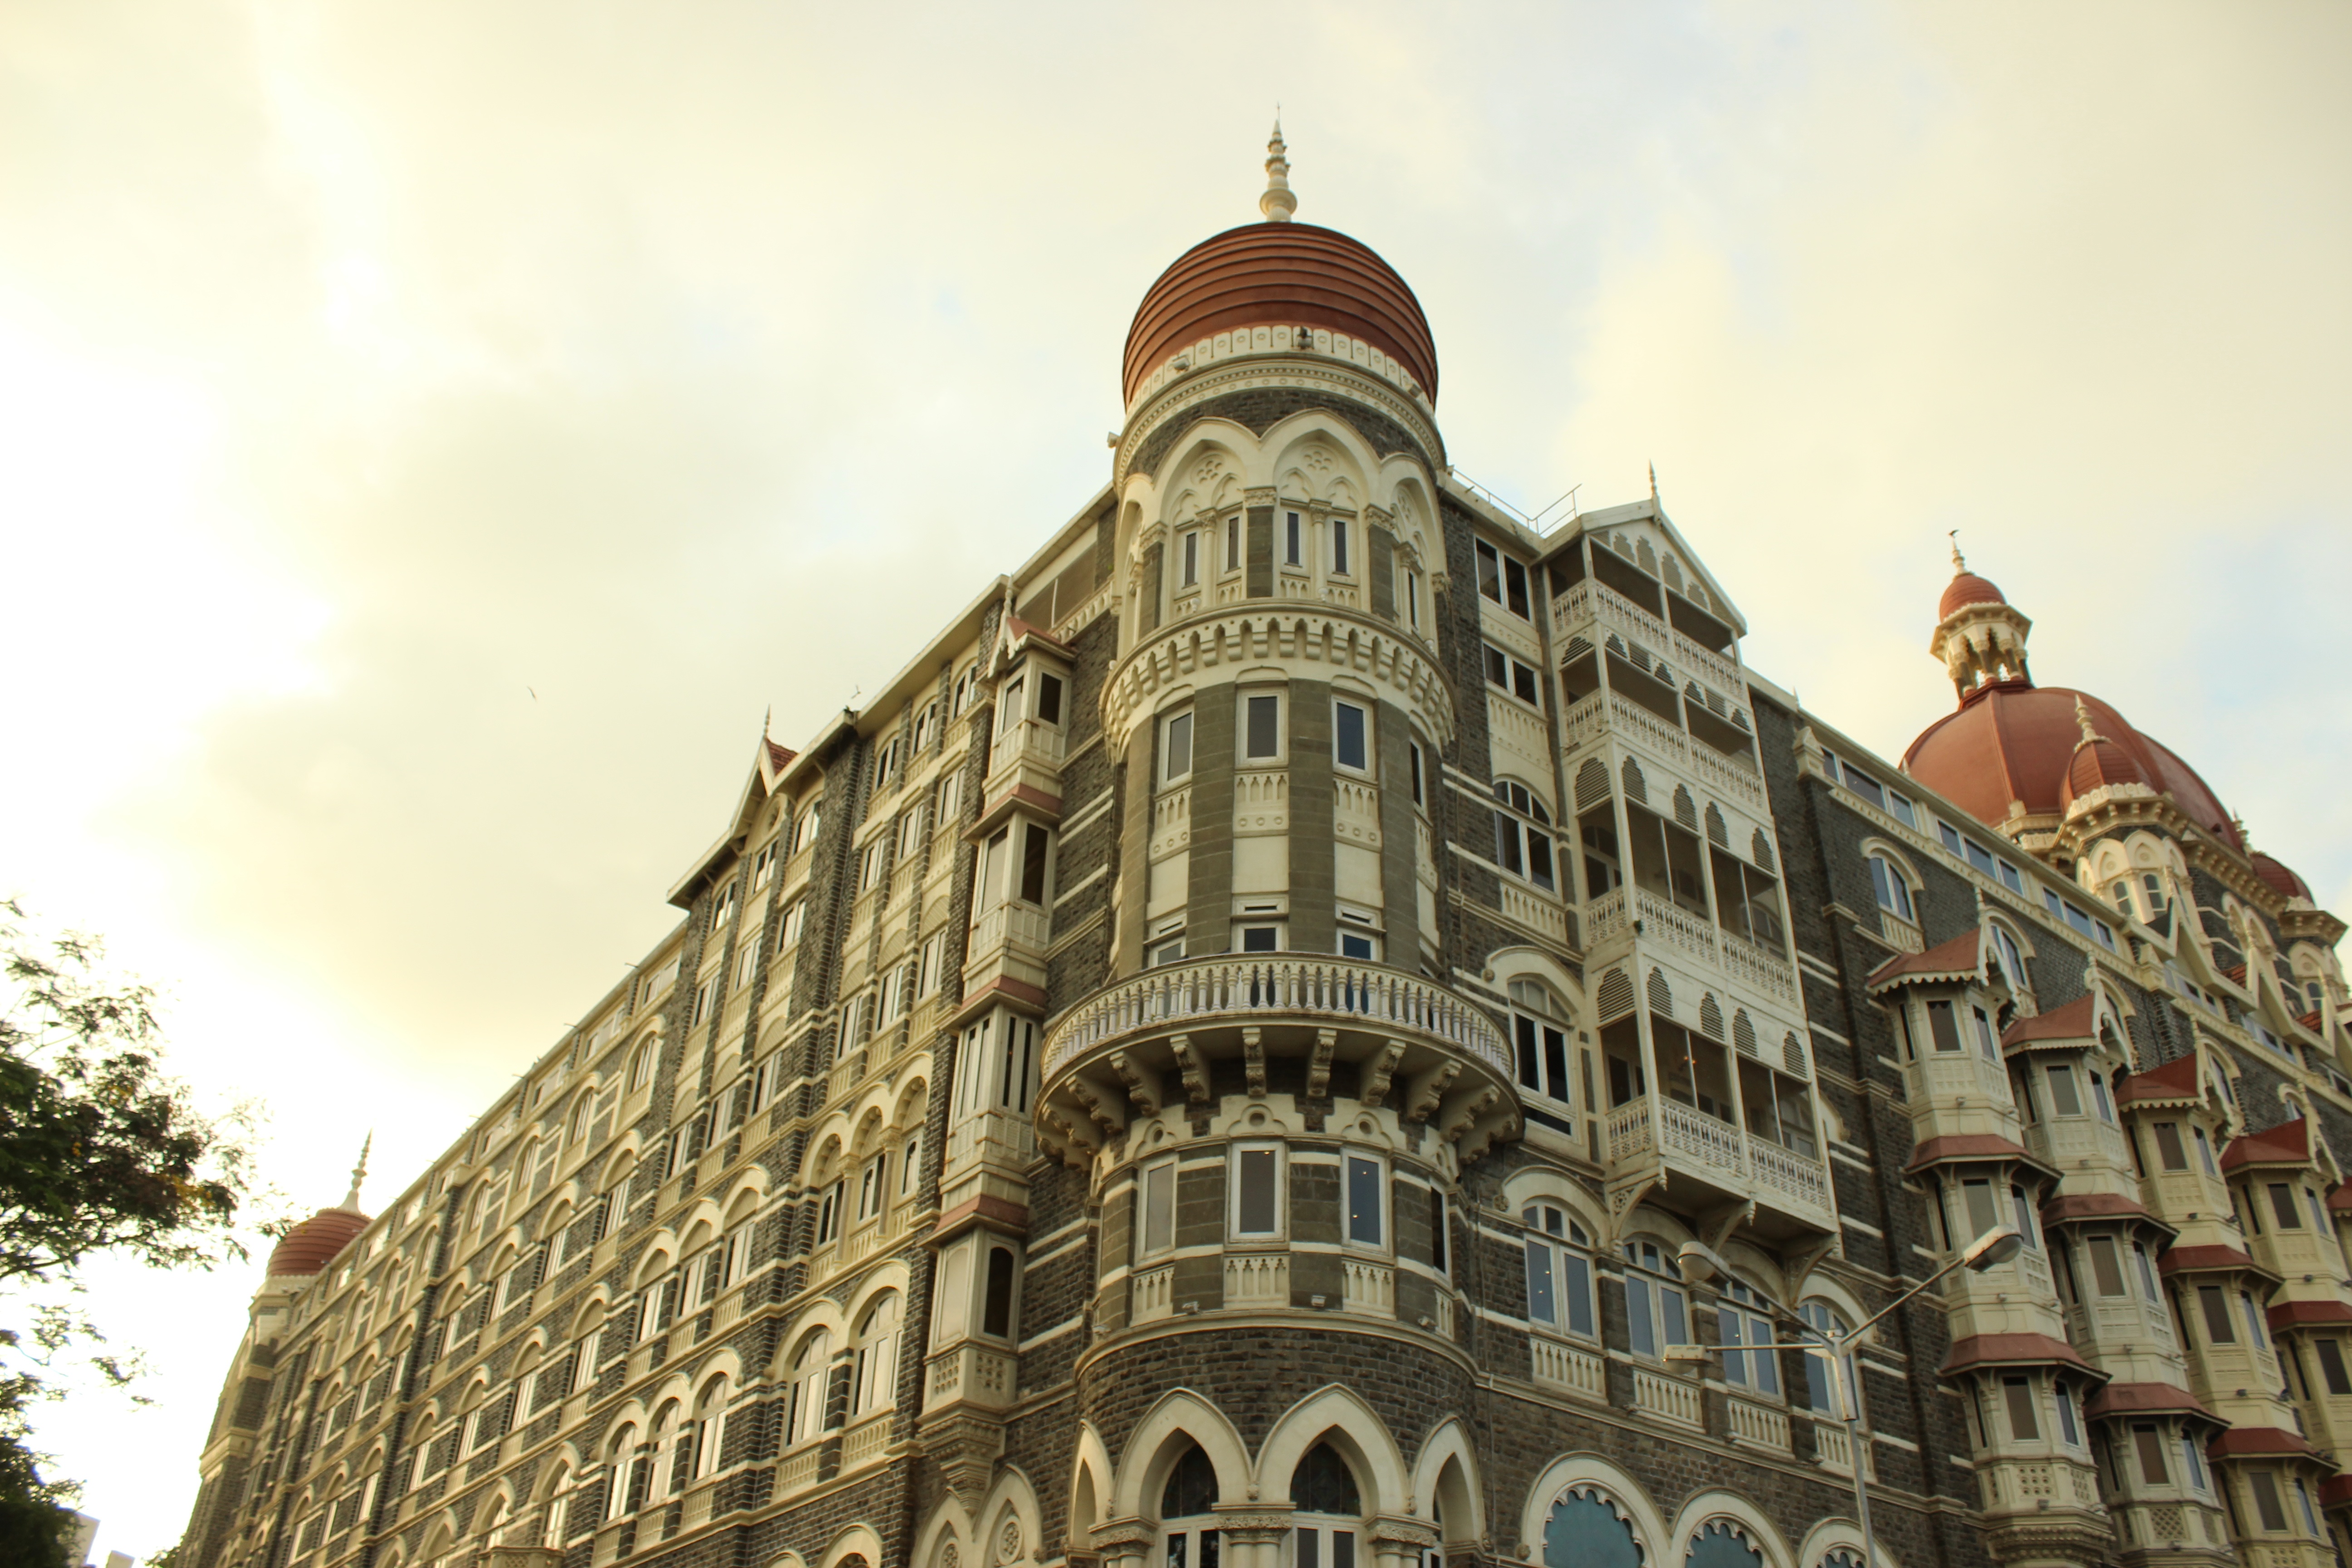
building, tower, landmark, facade, church, cathedral, place of worship, monastery, synagogue